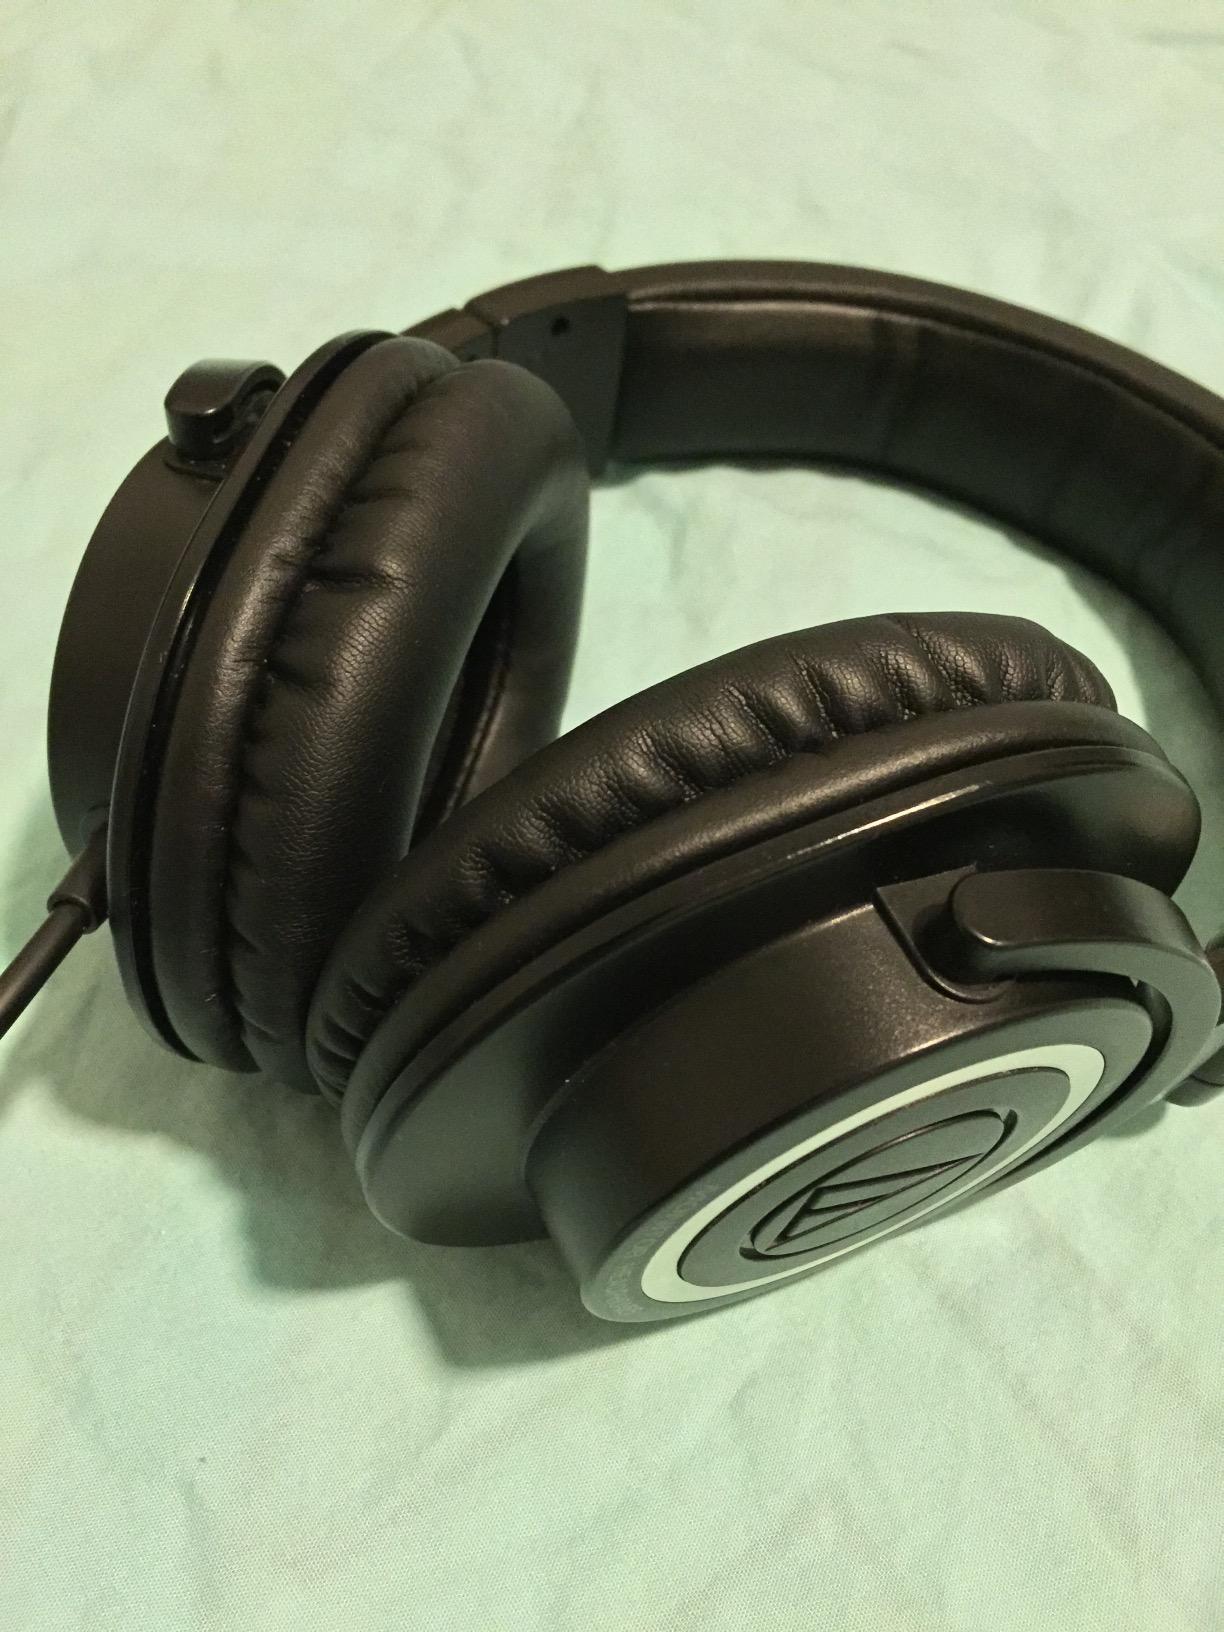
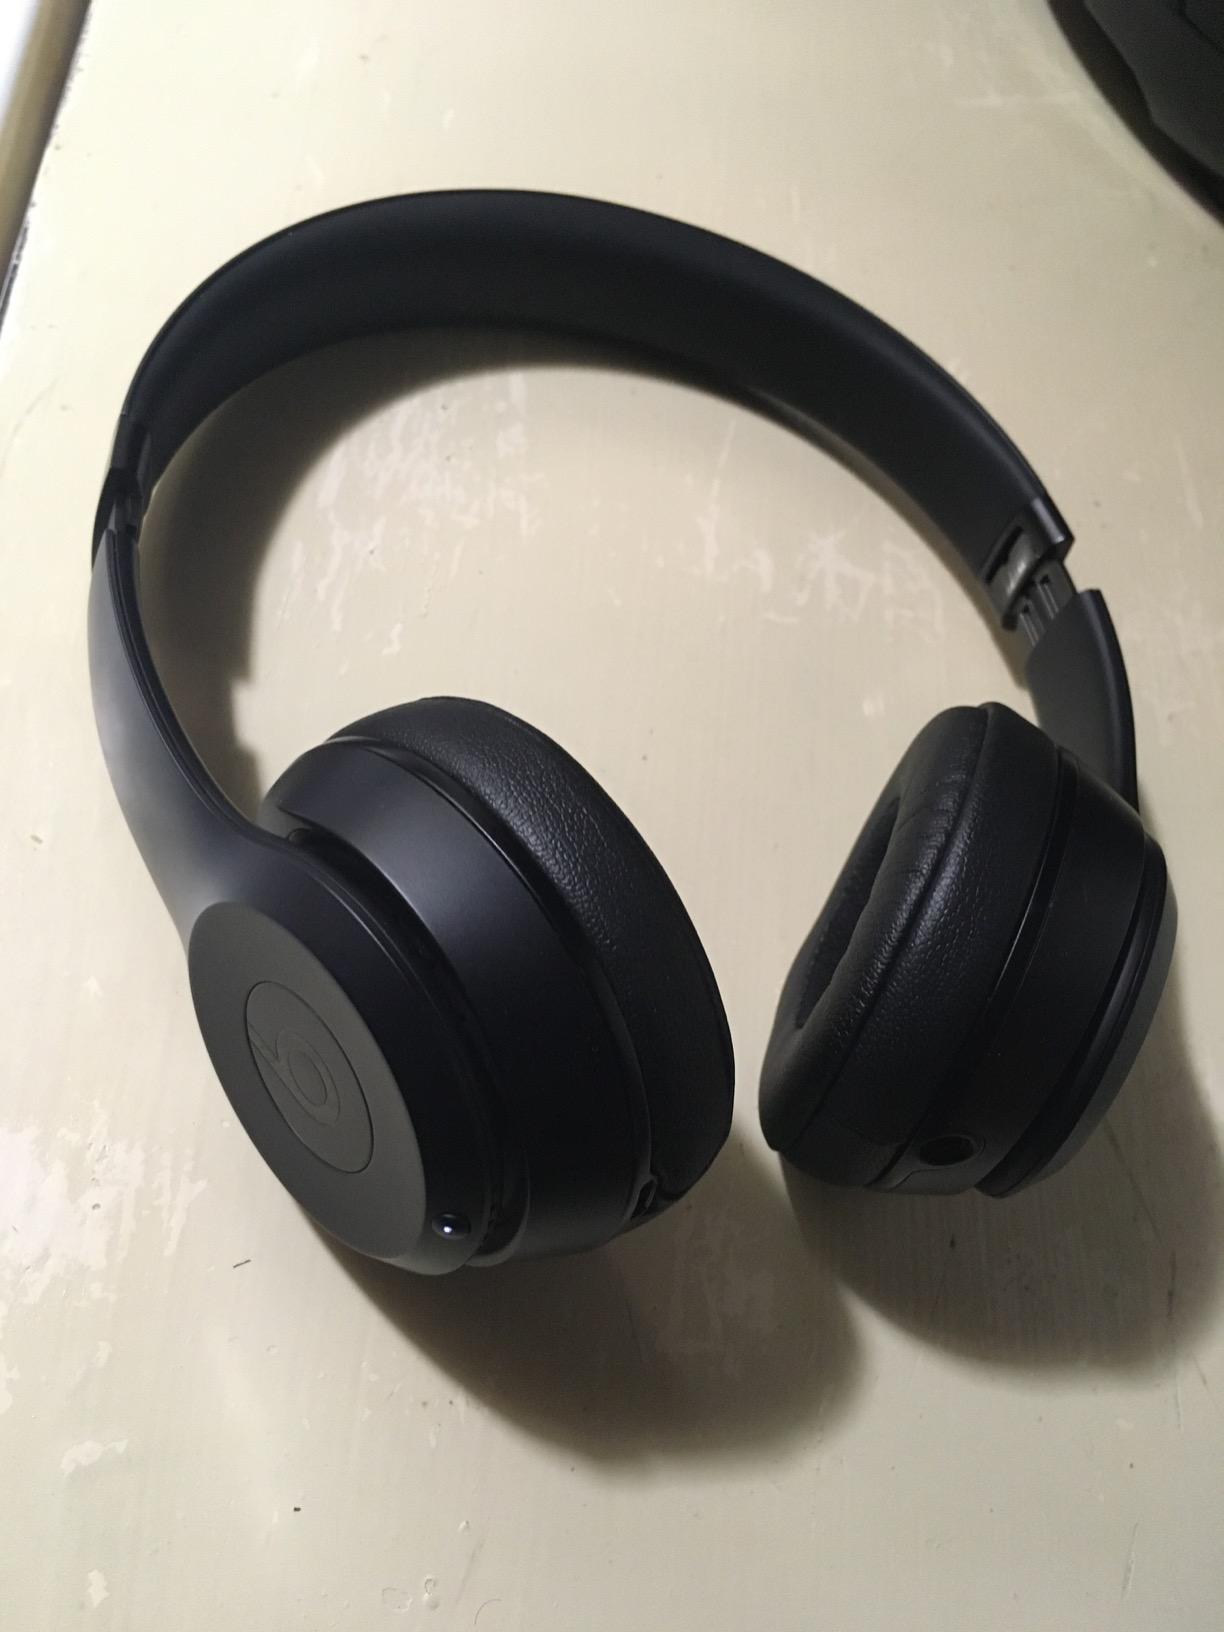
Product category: headphones
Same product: no